James Smith House (Needham, Massachusetts)

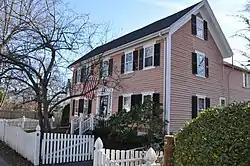
Captain James Smith House

The James Smith House is a historic colonial house in Needham, Massachusetts, United States. It is a -story wood-frame structure, five bays wide, with a side gable roof and clapboard siding. Its front facade is symmetrical, with a center entrance with a Greek Revival surround consisting of flanking sidelight windows and a flat entablature above. The house was built c. 1727–28 by James Smith, a recent immigrant from Ireland. The house is one of the oldest in Needham.